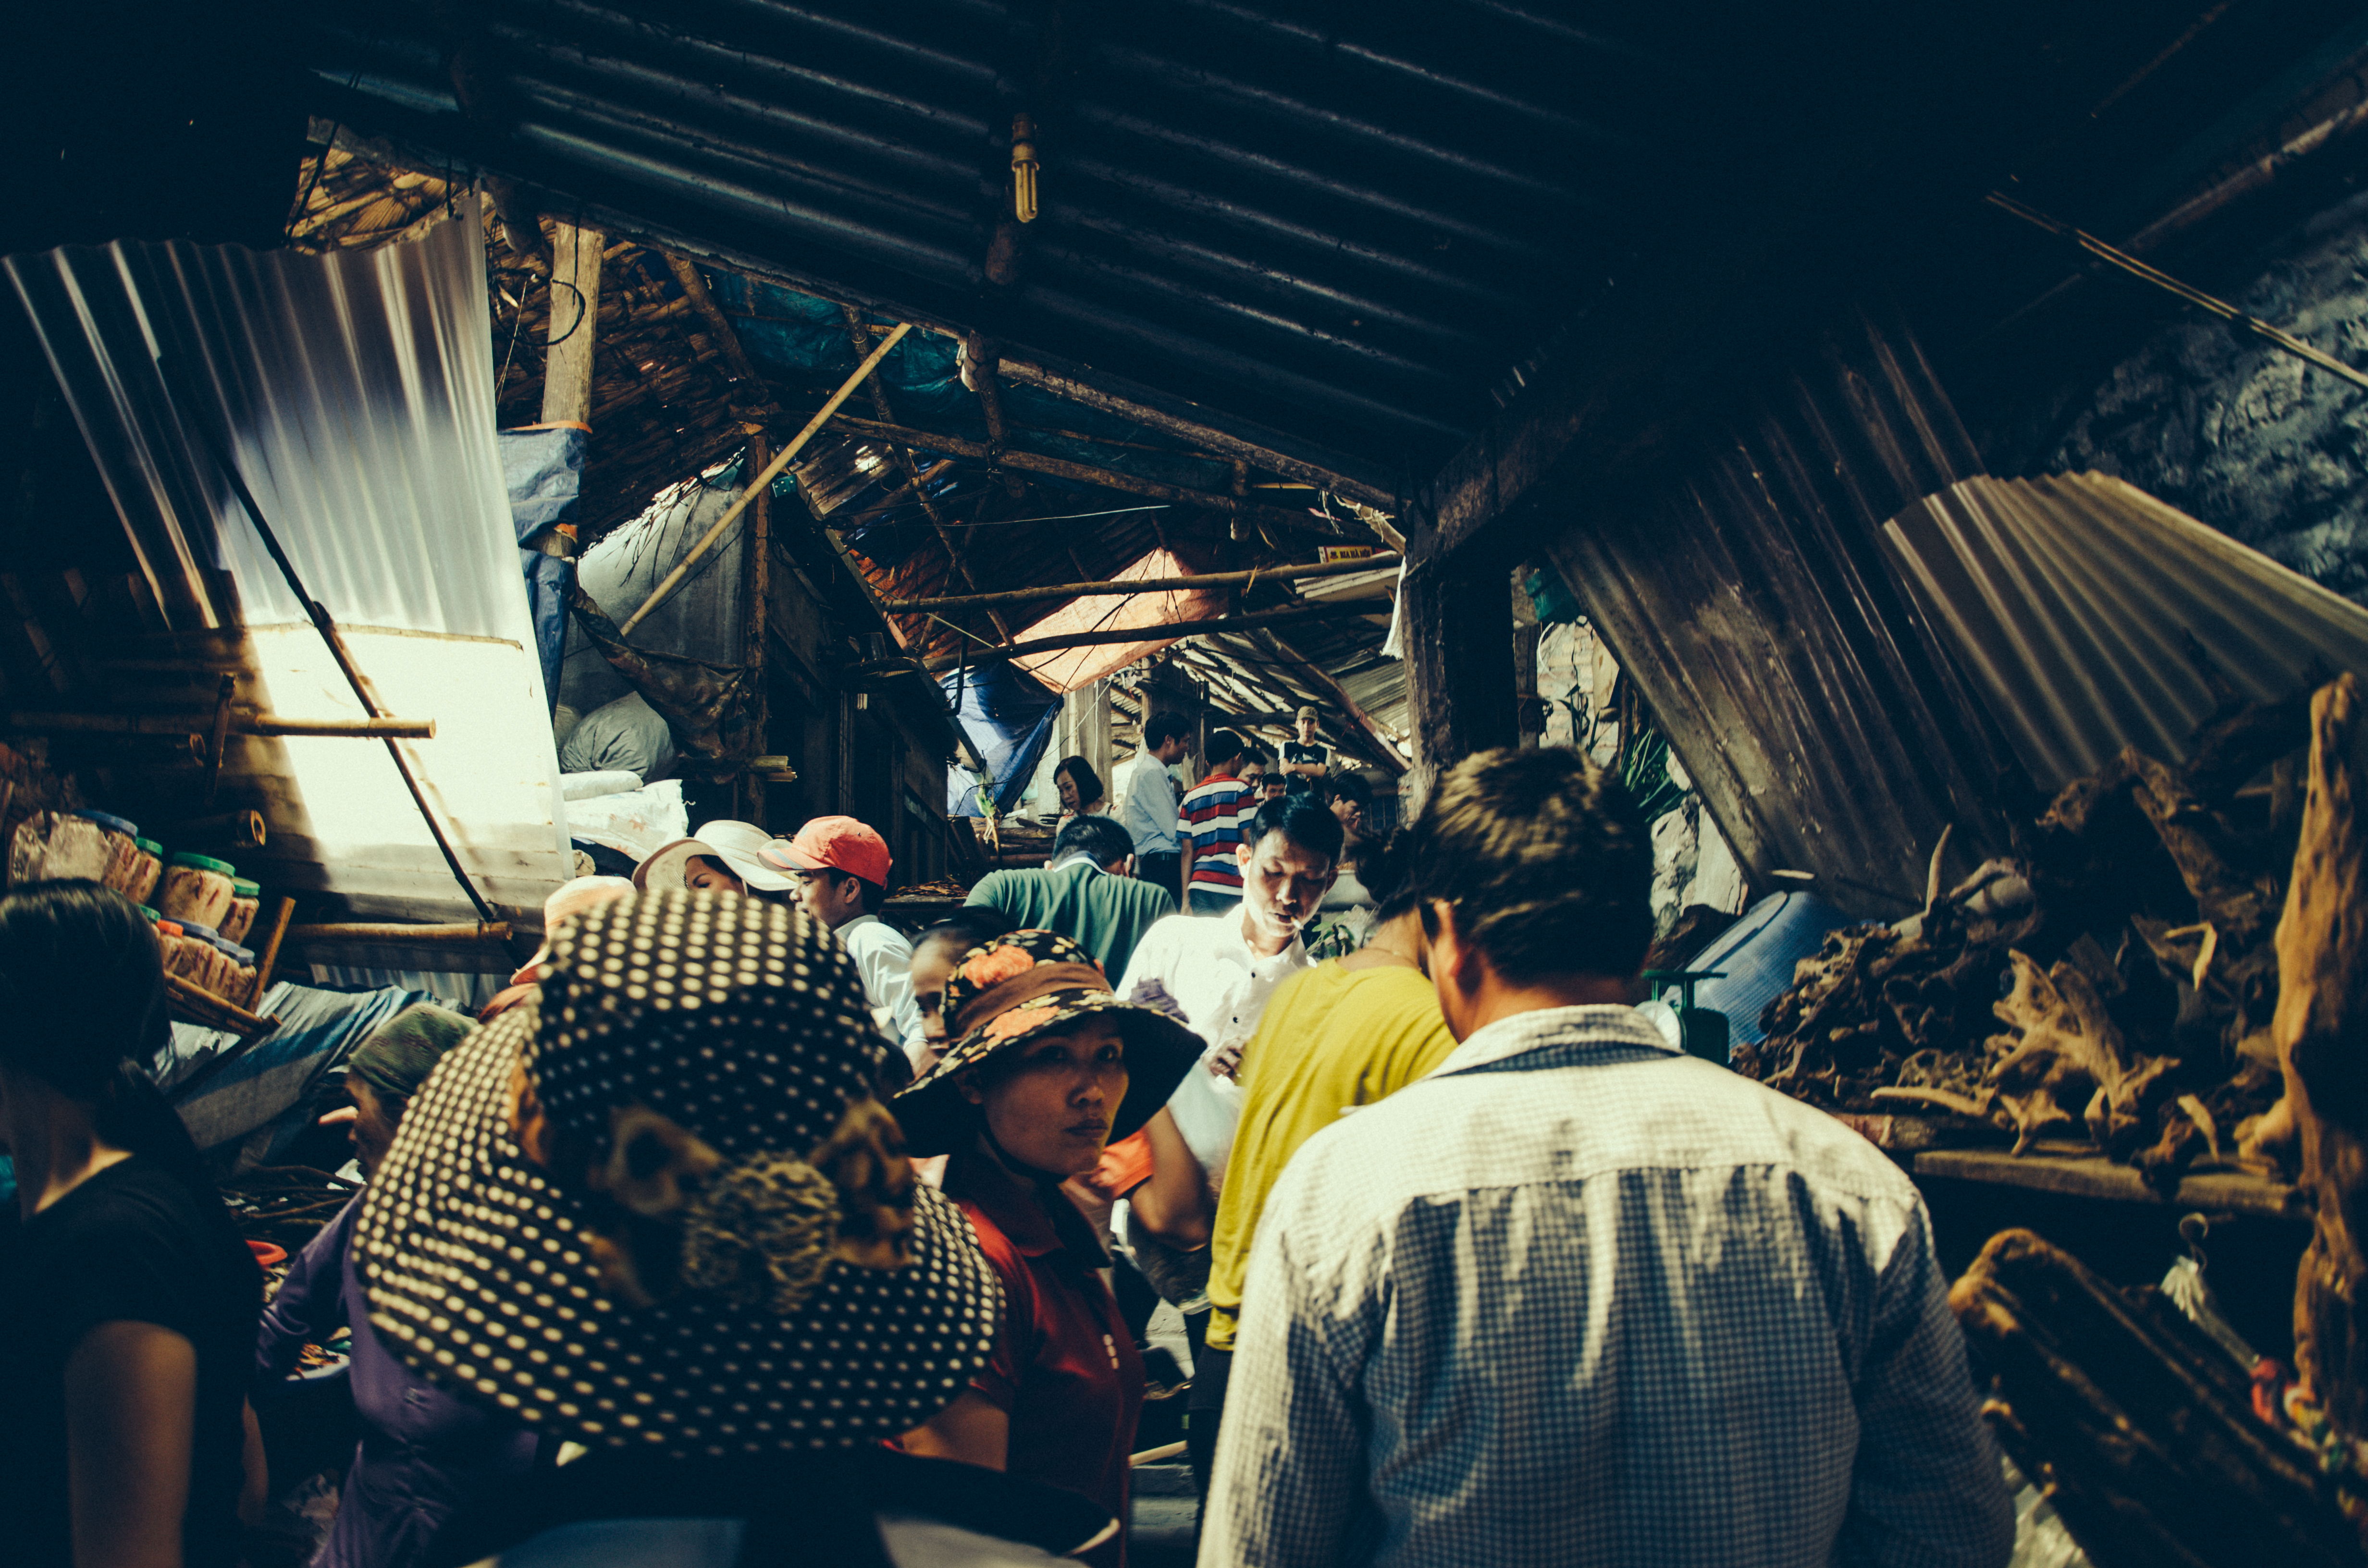
music, crowd, concert, audience, musician, stage, performance, entertainment, performing arts